6th Battalion, Royal Warwickshire Regiment

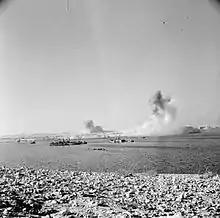
German bombs explode during one of the heaviest air raids on Tobruk. The photograph was taken from a trench adjoining an AA gun.

On 10 November 1917, the 48th Division received orders to move to Italy. By 1 December, the units had finished detraining around Legnago on the Adige. On 1 March 1918, the division relieved 7th Division in the front line of the Montello sector on the Piave Front, and held the line until 16 March. On 1 April, it moved westward into reserve for the middle sector of the Asiago Plateau Front. It remained in Italy for the remainder of the war, taking part in the following operations: